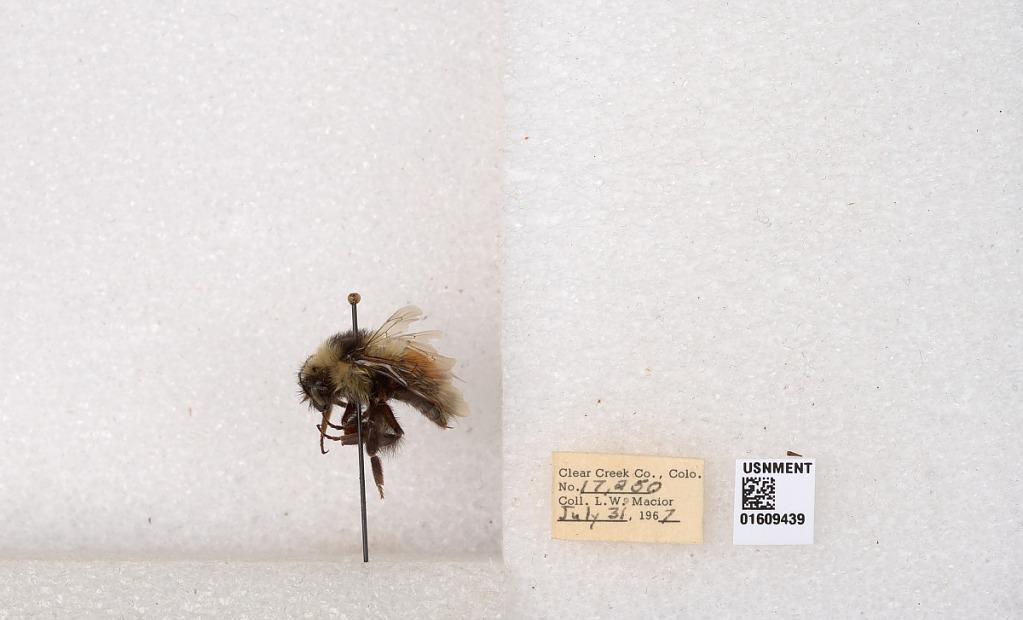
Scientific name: Bombus (Pyrobombus) sylvicola Kirby
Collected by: L. Macior
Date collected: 1967-7-31
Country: United States
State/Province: Colorado
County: Clear Creek
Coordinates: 39.6856, -105.645